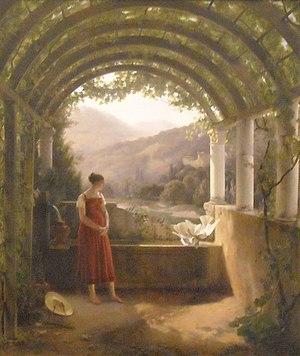
L'épigraphie lyonnaise regroupe l'ensemble des documents épigraphiques retrouvés sur le site de Lyon, en France. Dès la Renaissance, des ouvrages recensent les inscriptions antiques ou du haut Moyen Âge, et cette science se développent progressivement ; les lettrés de l'époque regroupant les textes trouvées au hasard ou sur des pierres de remploi. Les premiers catalogues de grandes ampleurs sont réalisés au XIXᵉ siècle. Au cours du XXᵉ siècle, les fouilles archéologiques augmentent considérablement la masse documentaire et la collection d'épigraphie lyonnaise est à présent l'une des plus importantes de France.